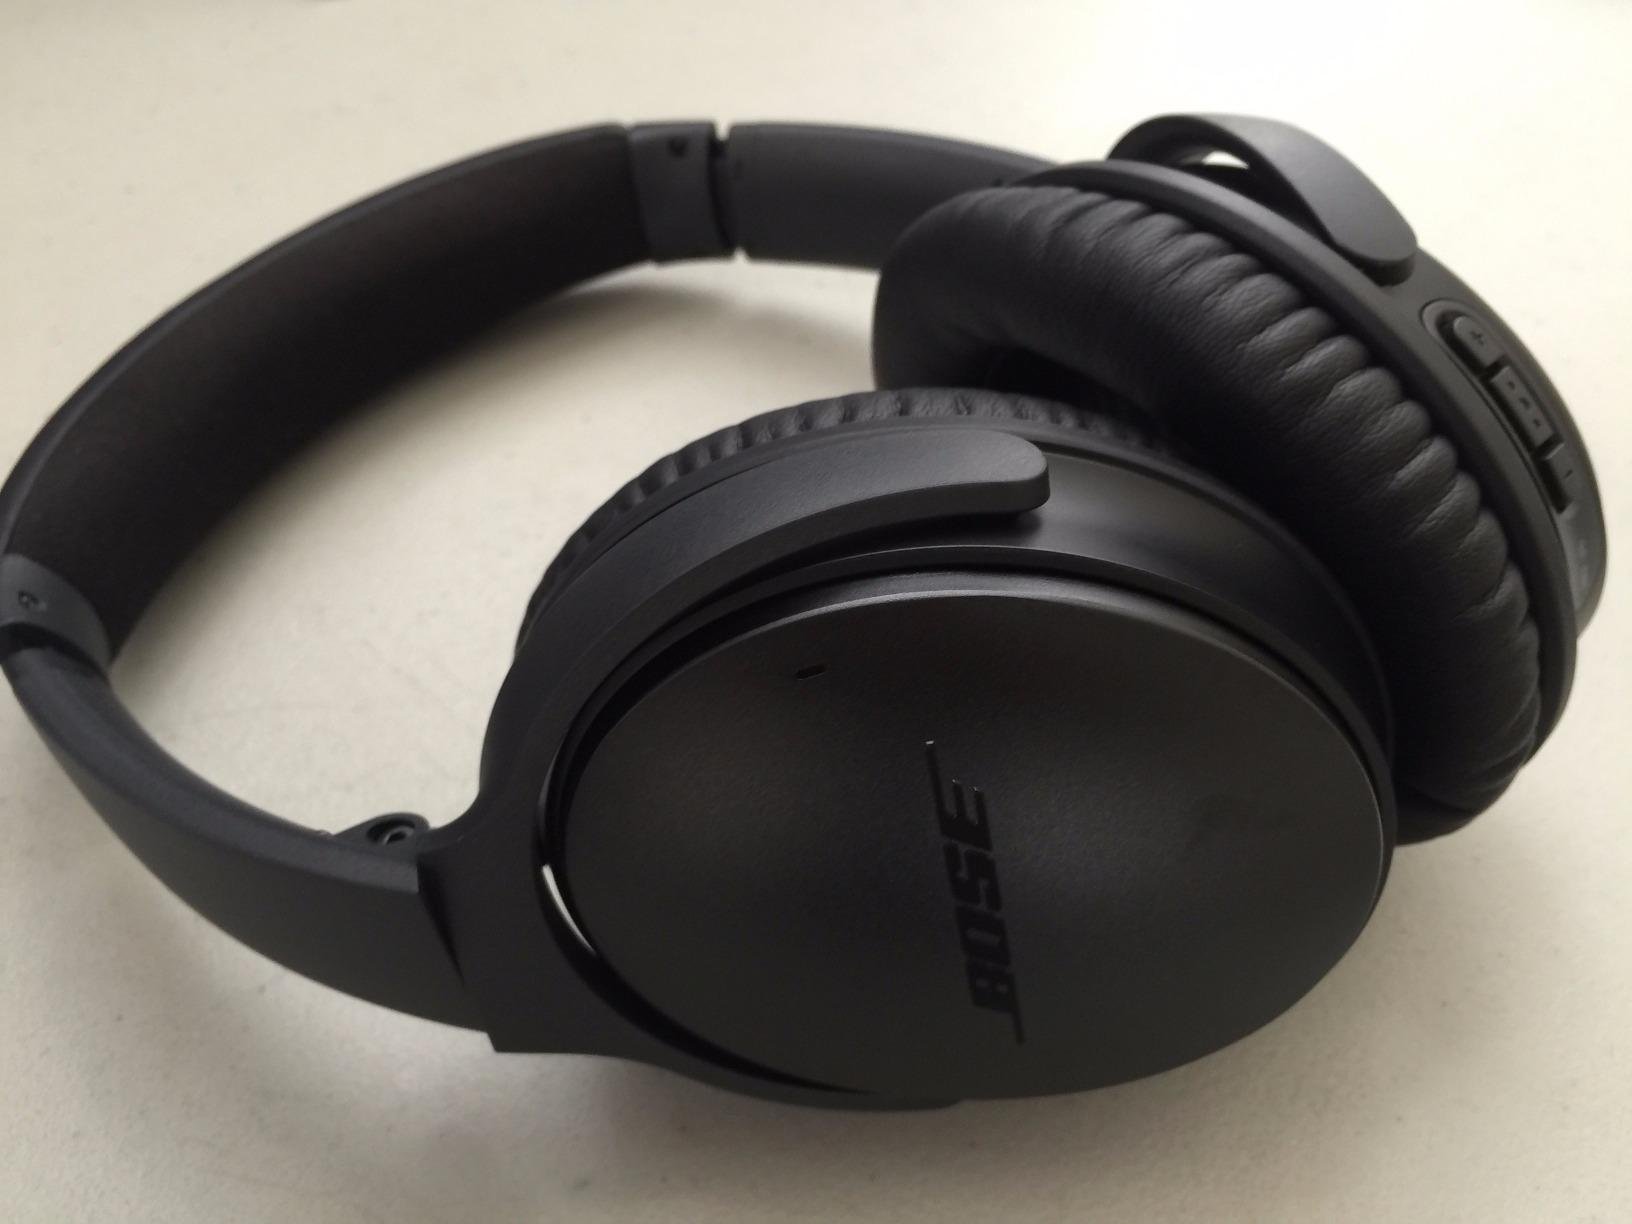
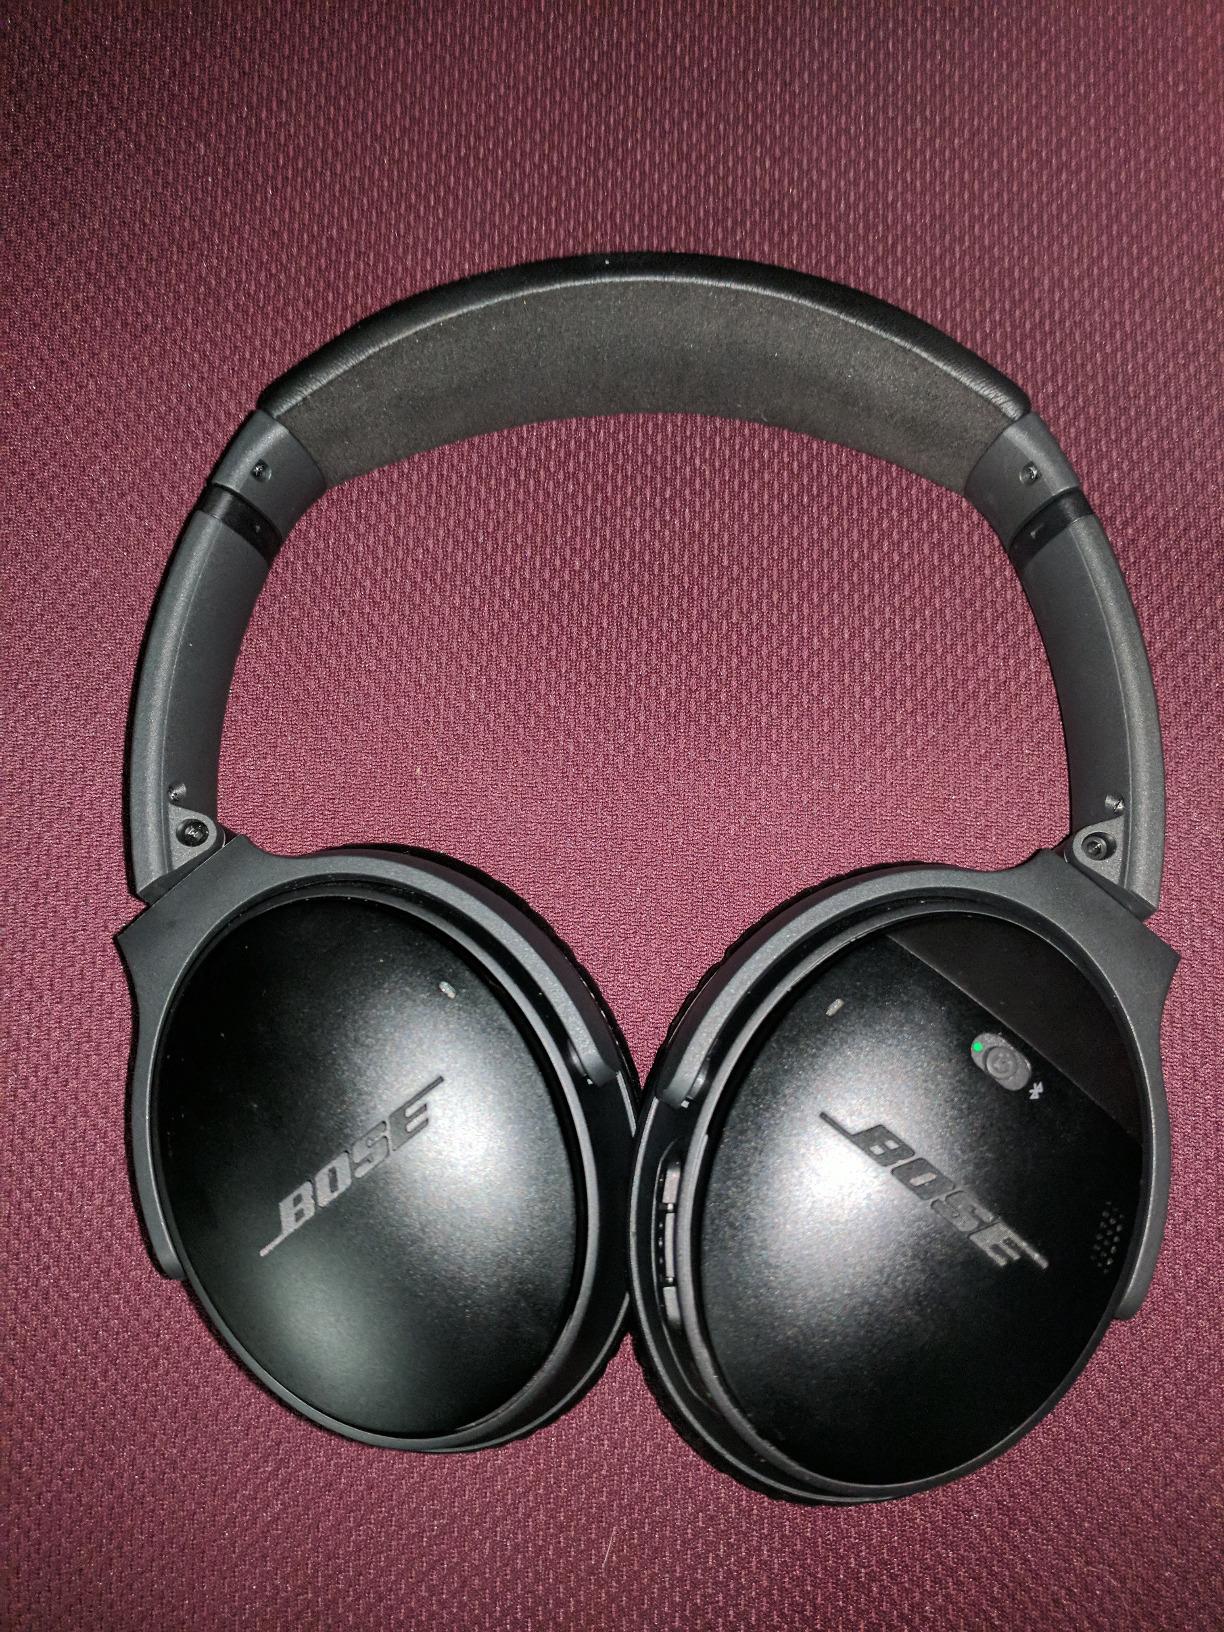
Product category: headphones
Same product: yes